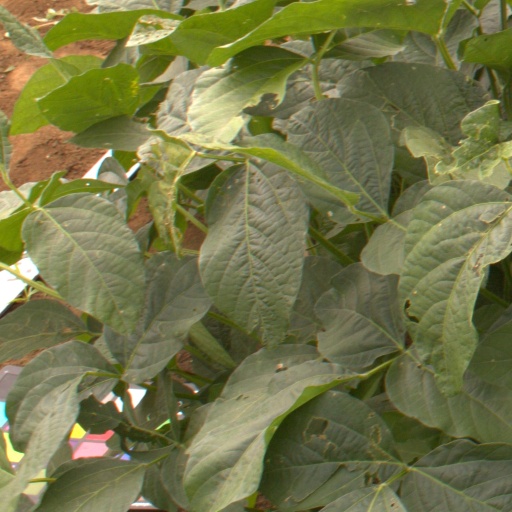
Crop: soybean